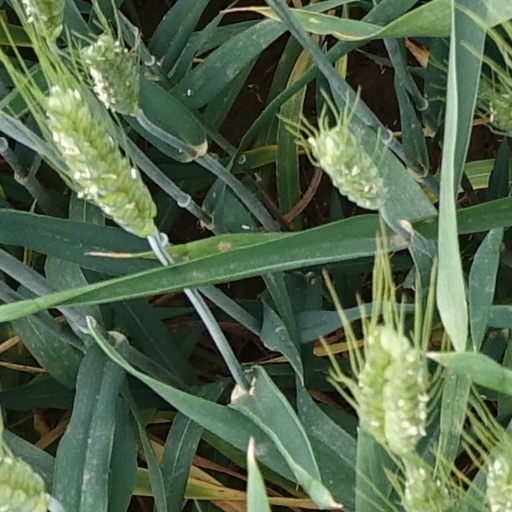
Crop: wheat